List of ironclad warships of the Ottoman Empire

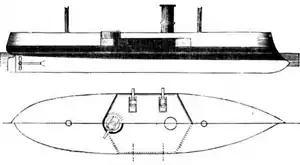
A simple side drawing of a ship with black shaded areas showing the waterline belt armor and the casemate.

The "Asar-i Şevket" class was also ordered by Egypt, and the design was based on the preceding "Asar-i Tevfik", albeit significantly reduced in size. They displaced less than half as much as the earlier vessel and carried a significantly lighter armament of four guns in the casemate and a single barbette gun, though this was on the centerline, affording it nearly the same firing arc as the two sponsoned guns aboard "Asar-i Tevfik". Like the rest of the ironclads that Egypt attempted to purchase in the 1860s, both vessels were seized by the central government in 1868, before either vessel had been completed.